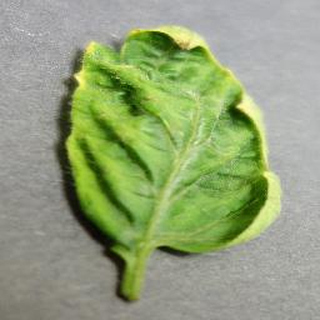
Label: tomato_yellow_leaf_curl_virus